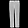
Label: Trouser